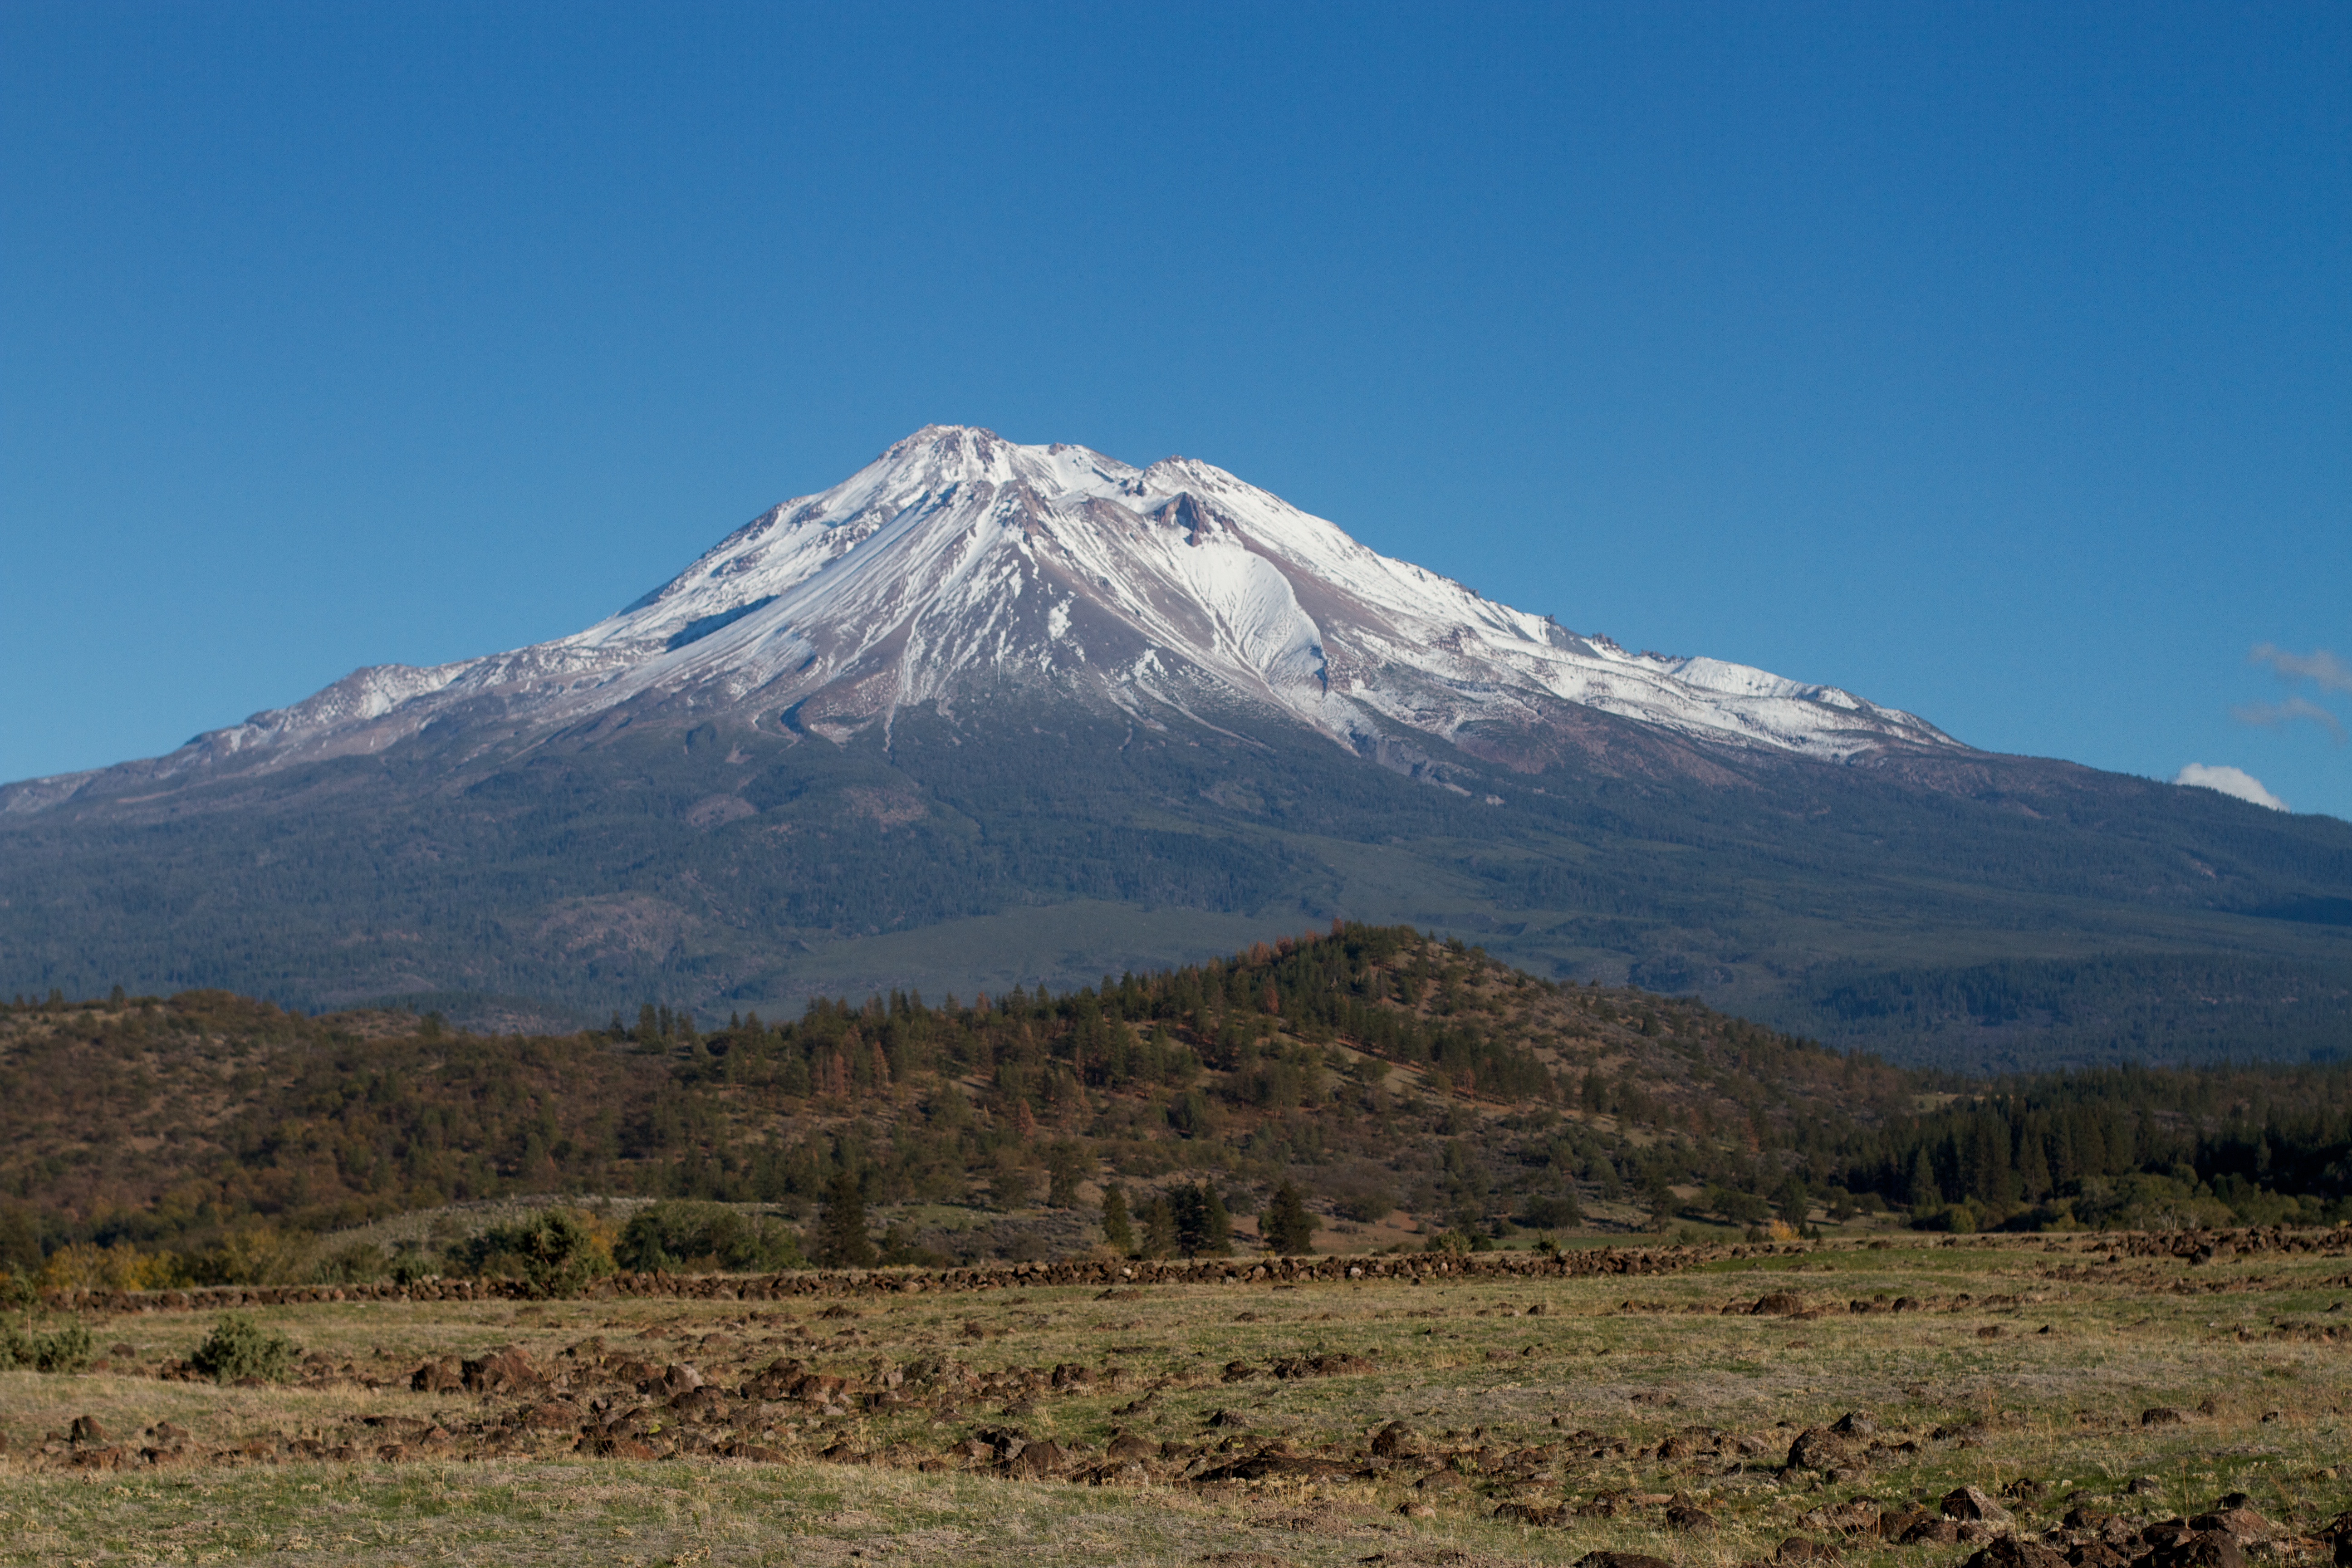
landscape, wilderness, mountain, prairie, hill, adventure, mountain range, highland, ridge, plain, summit, grassland, plateau, fell, ecosystem, landform, stratovolcano, geographical feature, mountainous landforms, volcanic landform, shield volcano